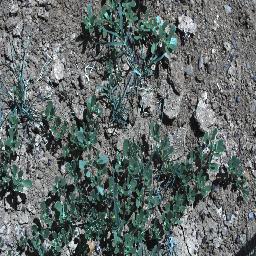
Label: negative